Piedrasblancas

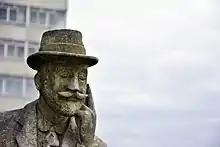
The monument to José Villalaín

Piedrasblancas is the capital town of the municipality of Castrillón, in the province of Asturias, Spain. It is west of Avilés, west of Gijón, northwest of Oviedo and east of Asturias Airport.